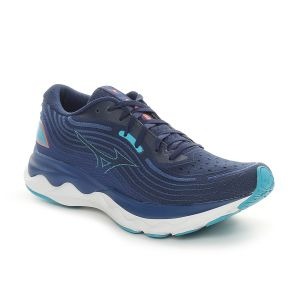
Mizuno Scarpa da Running Uomo  Wave Skyrise 4 Blu   Sconto 30%
Prezzo: 105,00 €